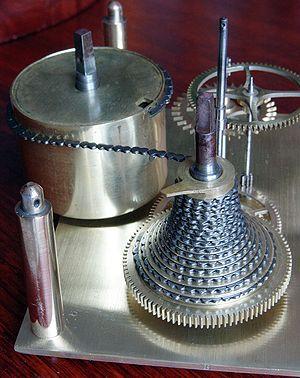
Un mécanisme d'horlogerie est l'organe ou l'élément fondamental d'un instrument horloger. Il en assure la fonction principale qui est de « donner l'heure ».